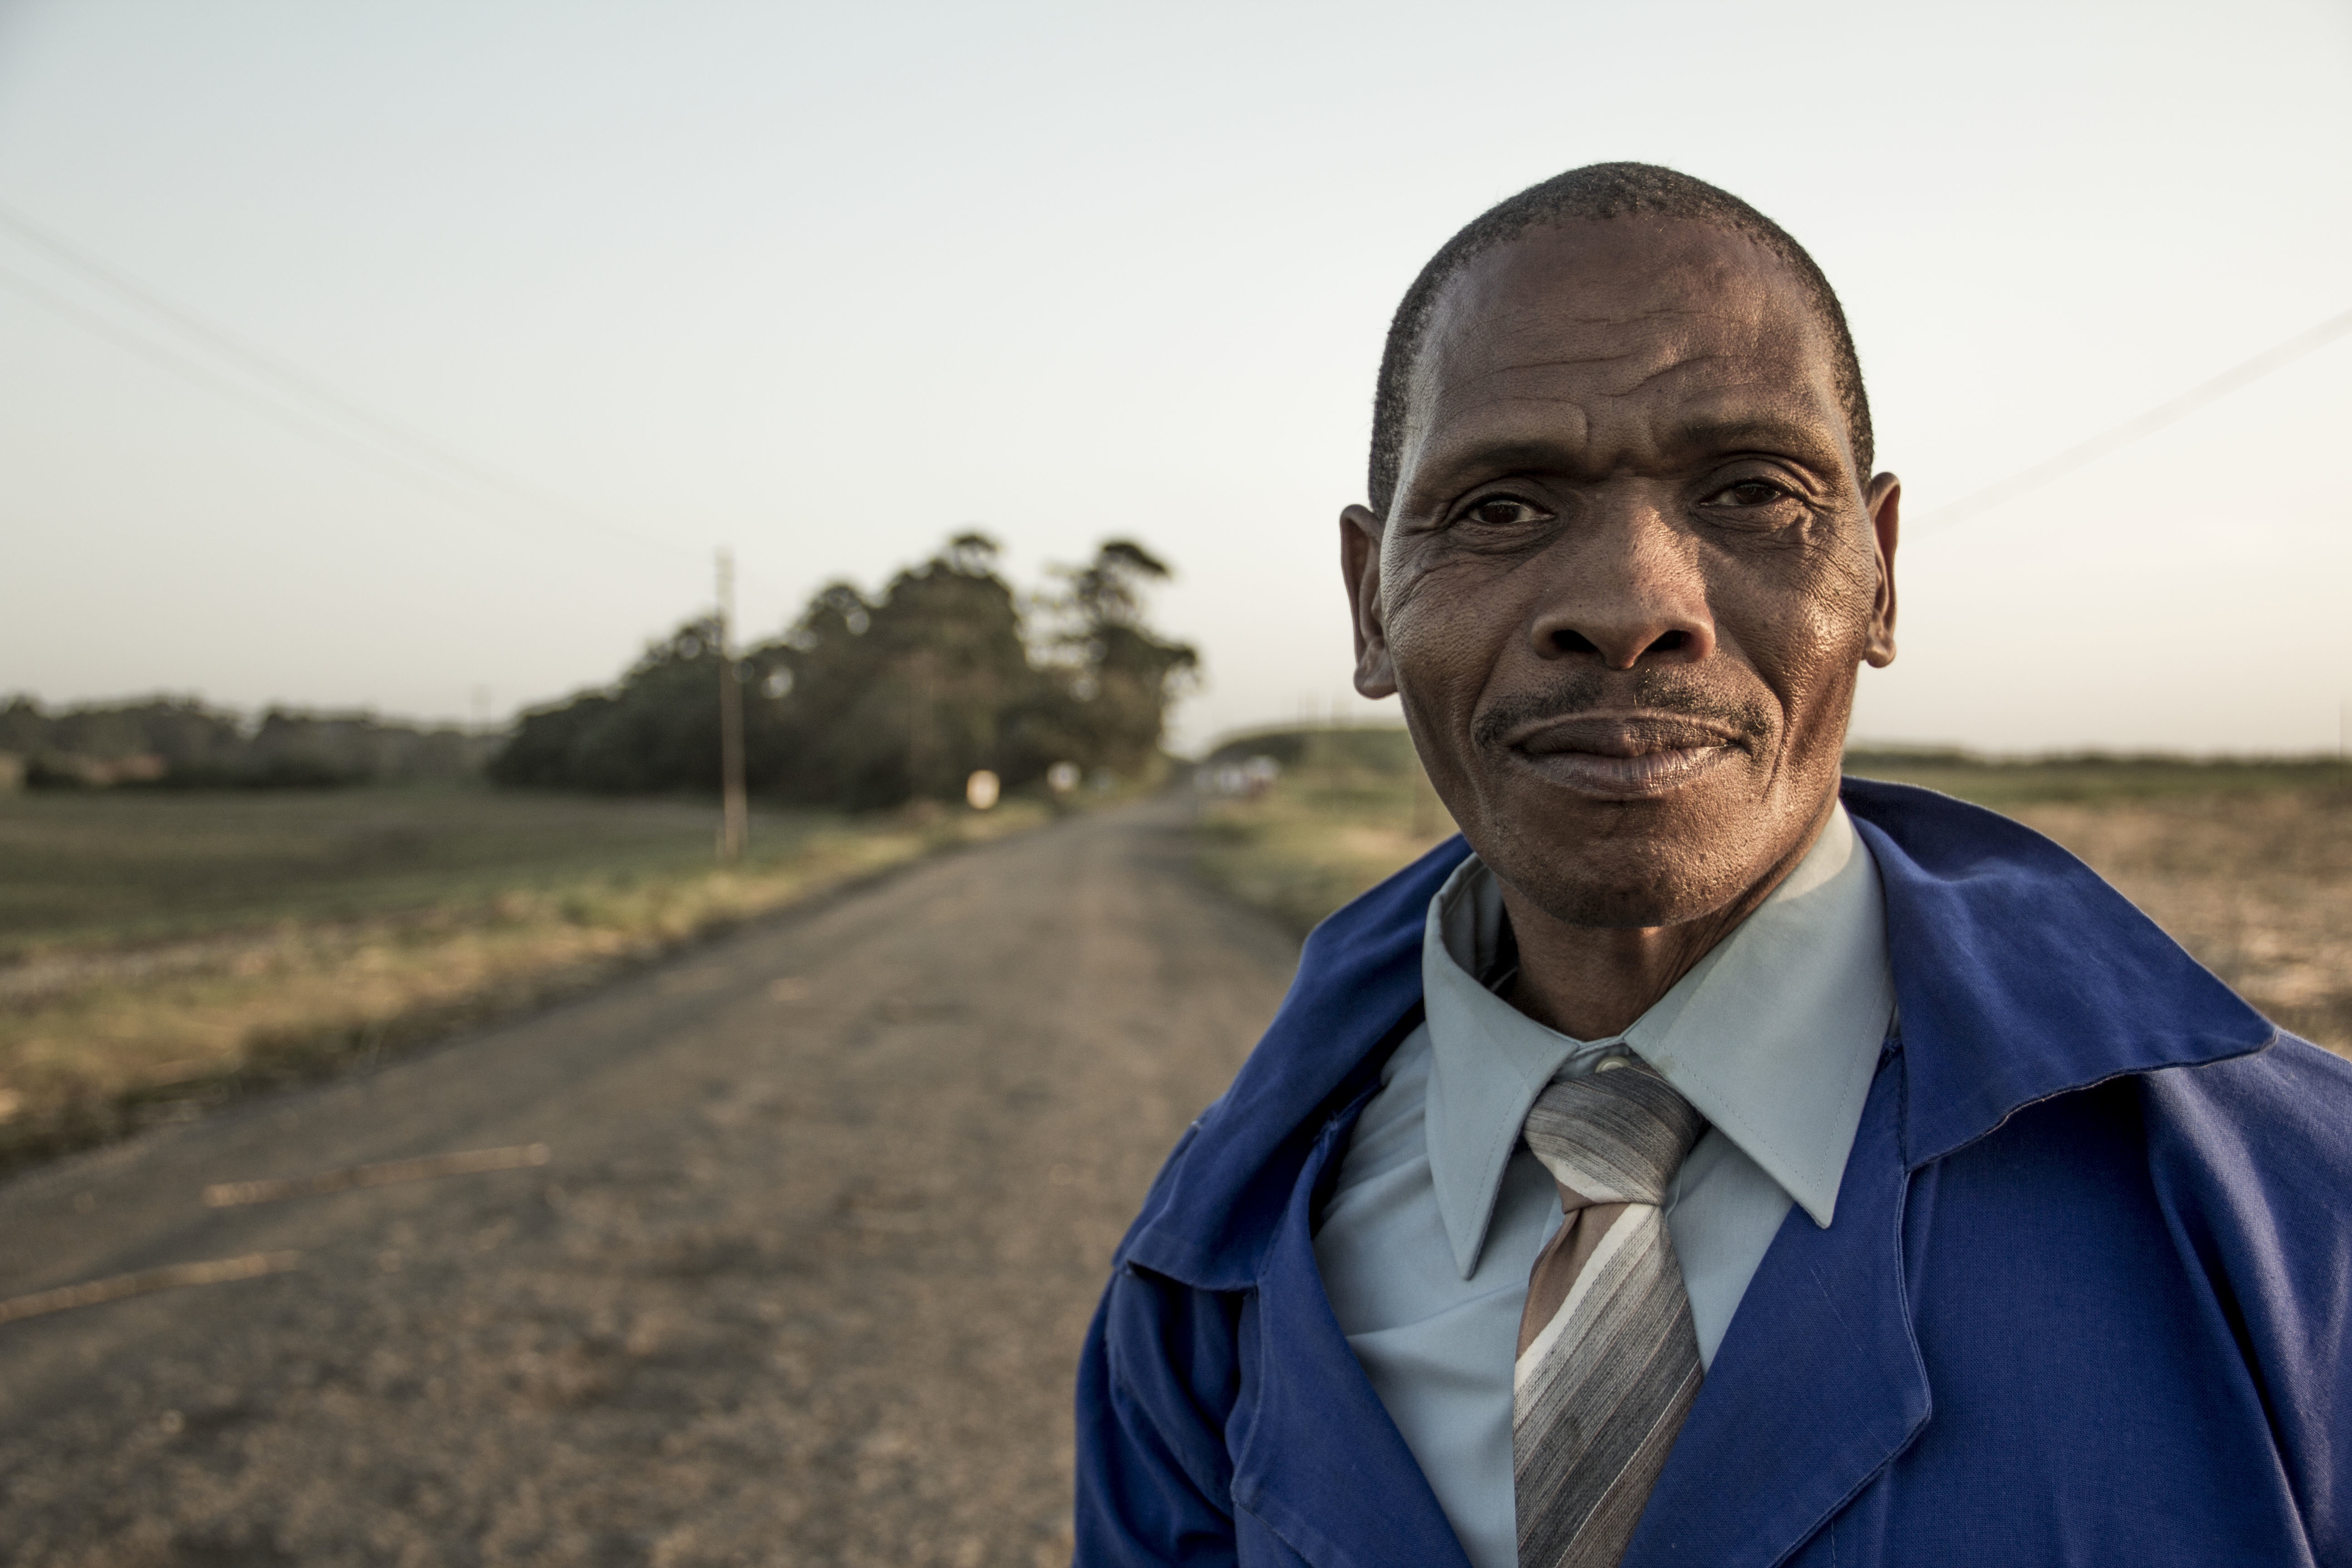
man, person, suit, people, road, male, portrait, africa, human, black, outdoors, photograph, staring, wrinkles, bussinesman